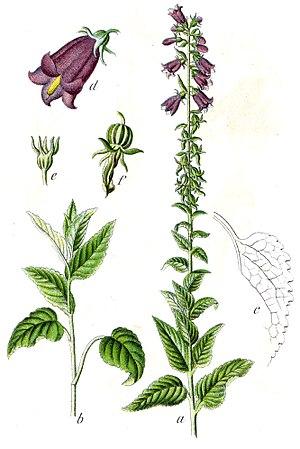
Cette liste de Tracheophyta de Bosnie-Herzégovine, ainsi que d’espèces introduites est un aperçu incomplet d’espèces de mousses, de fougères, de gymnospermes et d’angiospermes citées dans la littérature disponible en langues bosniaque, croate, serbe et serbo-croate. Cet aperçu n’inclue pas des espèces cultivées ni celles occasionnellement introduites.